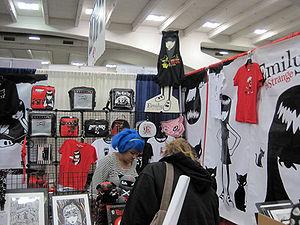
Emily the Strange ou Emily Strange est un personnage de fiction créé en 1991 par Rob Reger pour illustrer des articles commerciaux.